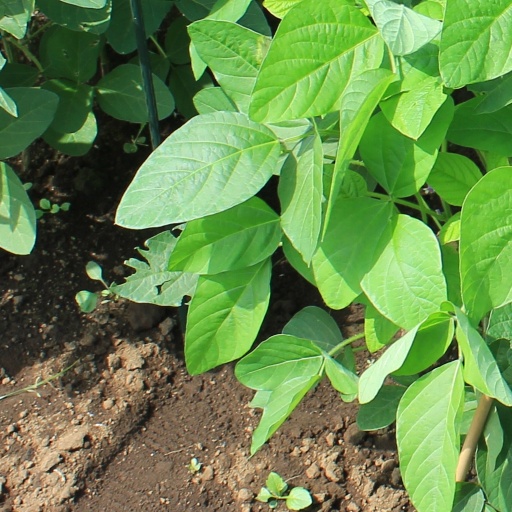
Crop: soybean